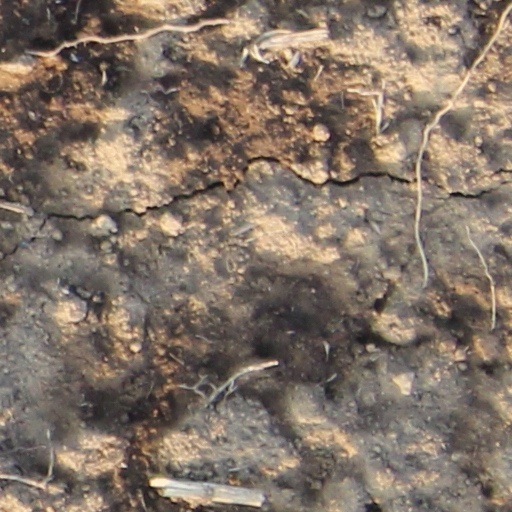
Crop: wheat